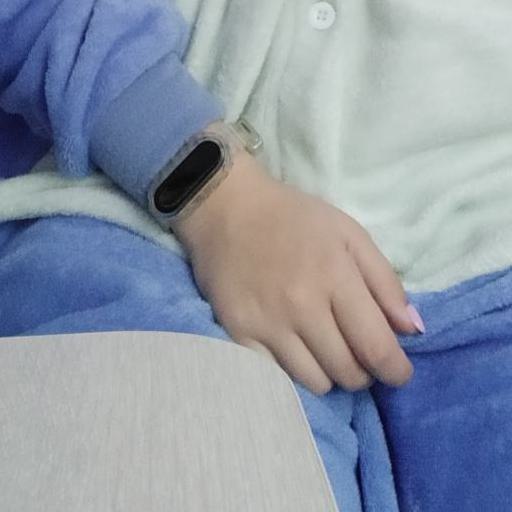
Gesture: no_gesture